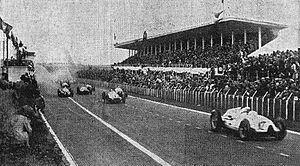
Départ du Grand Prix de l'A.C.F. 1939
Le Grand Prix de France 1939 est un Grand Prix comptant pour le Championnat d'Europe des pilotes, qui s'est tenu sur le circuit de Reims-Gueux le 9 juillet 1939. Il s'agit de l'avant-dernière course automobile d'importance organisée en France avant le second conflit mondial.